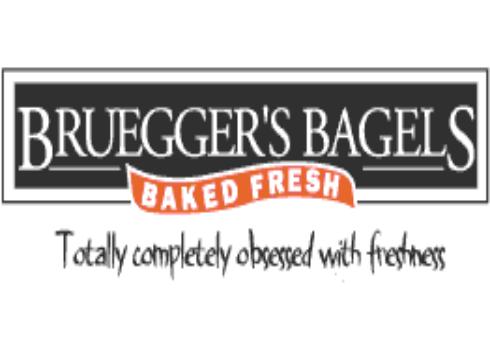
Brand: Bruegger's
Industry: Food